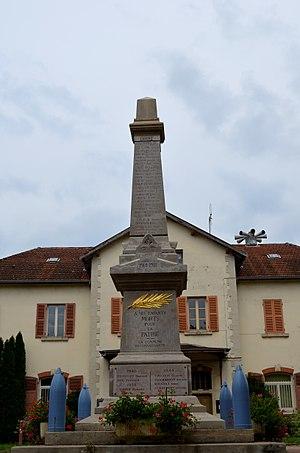
Mairie et monument au mort de Saint-Maurice-de-Rémens.